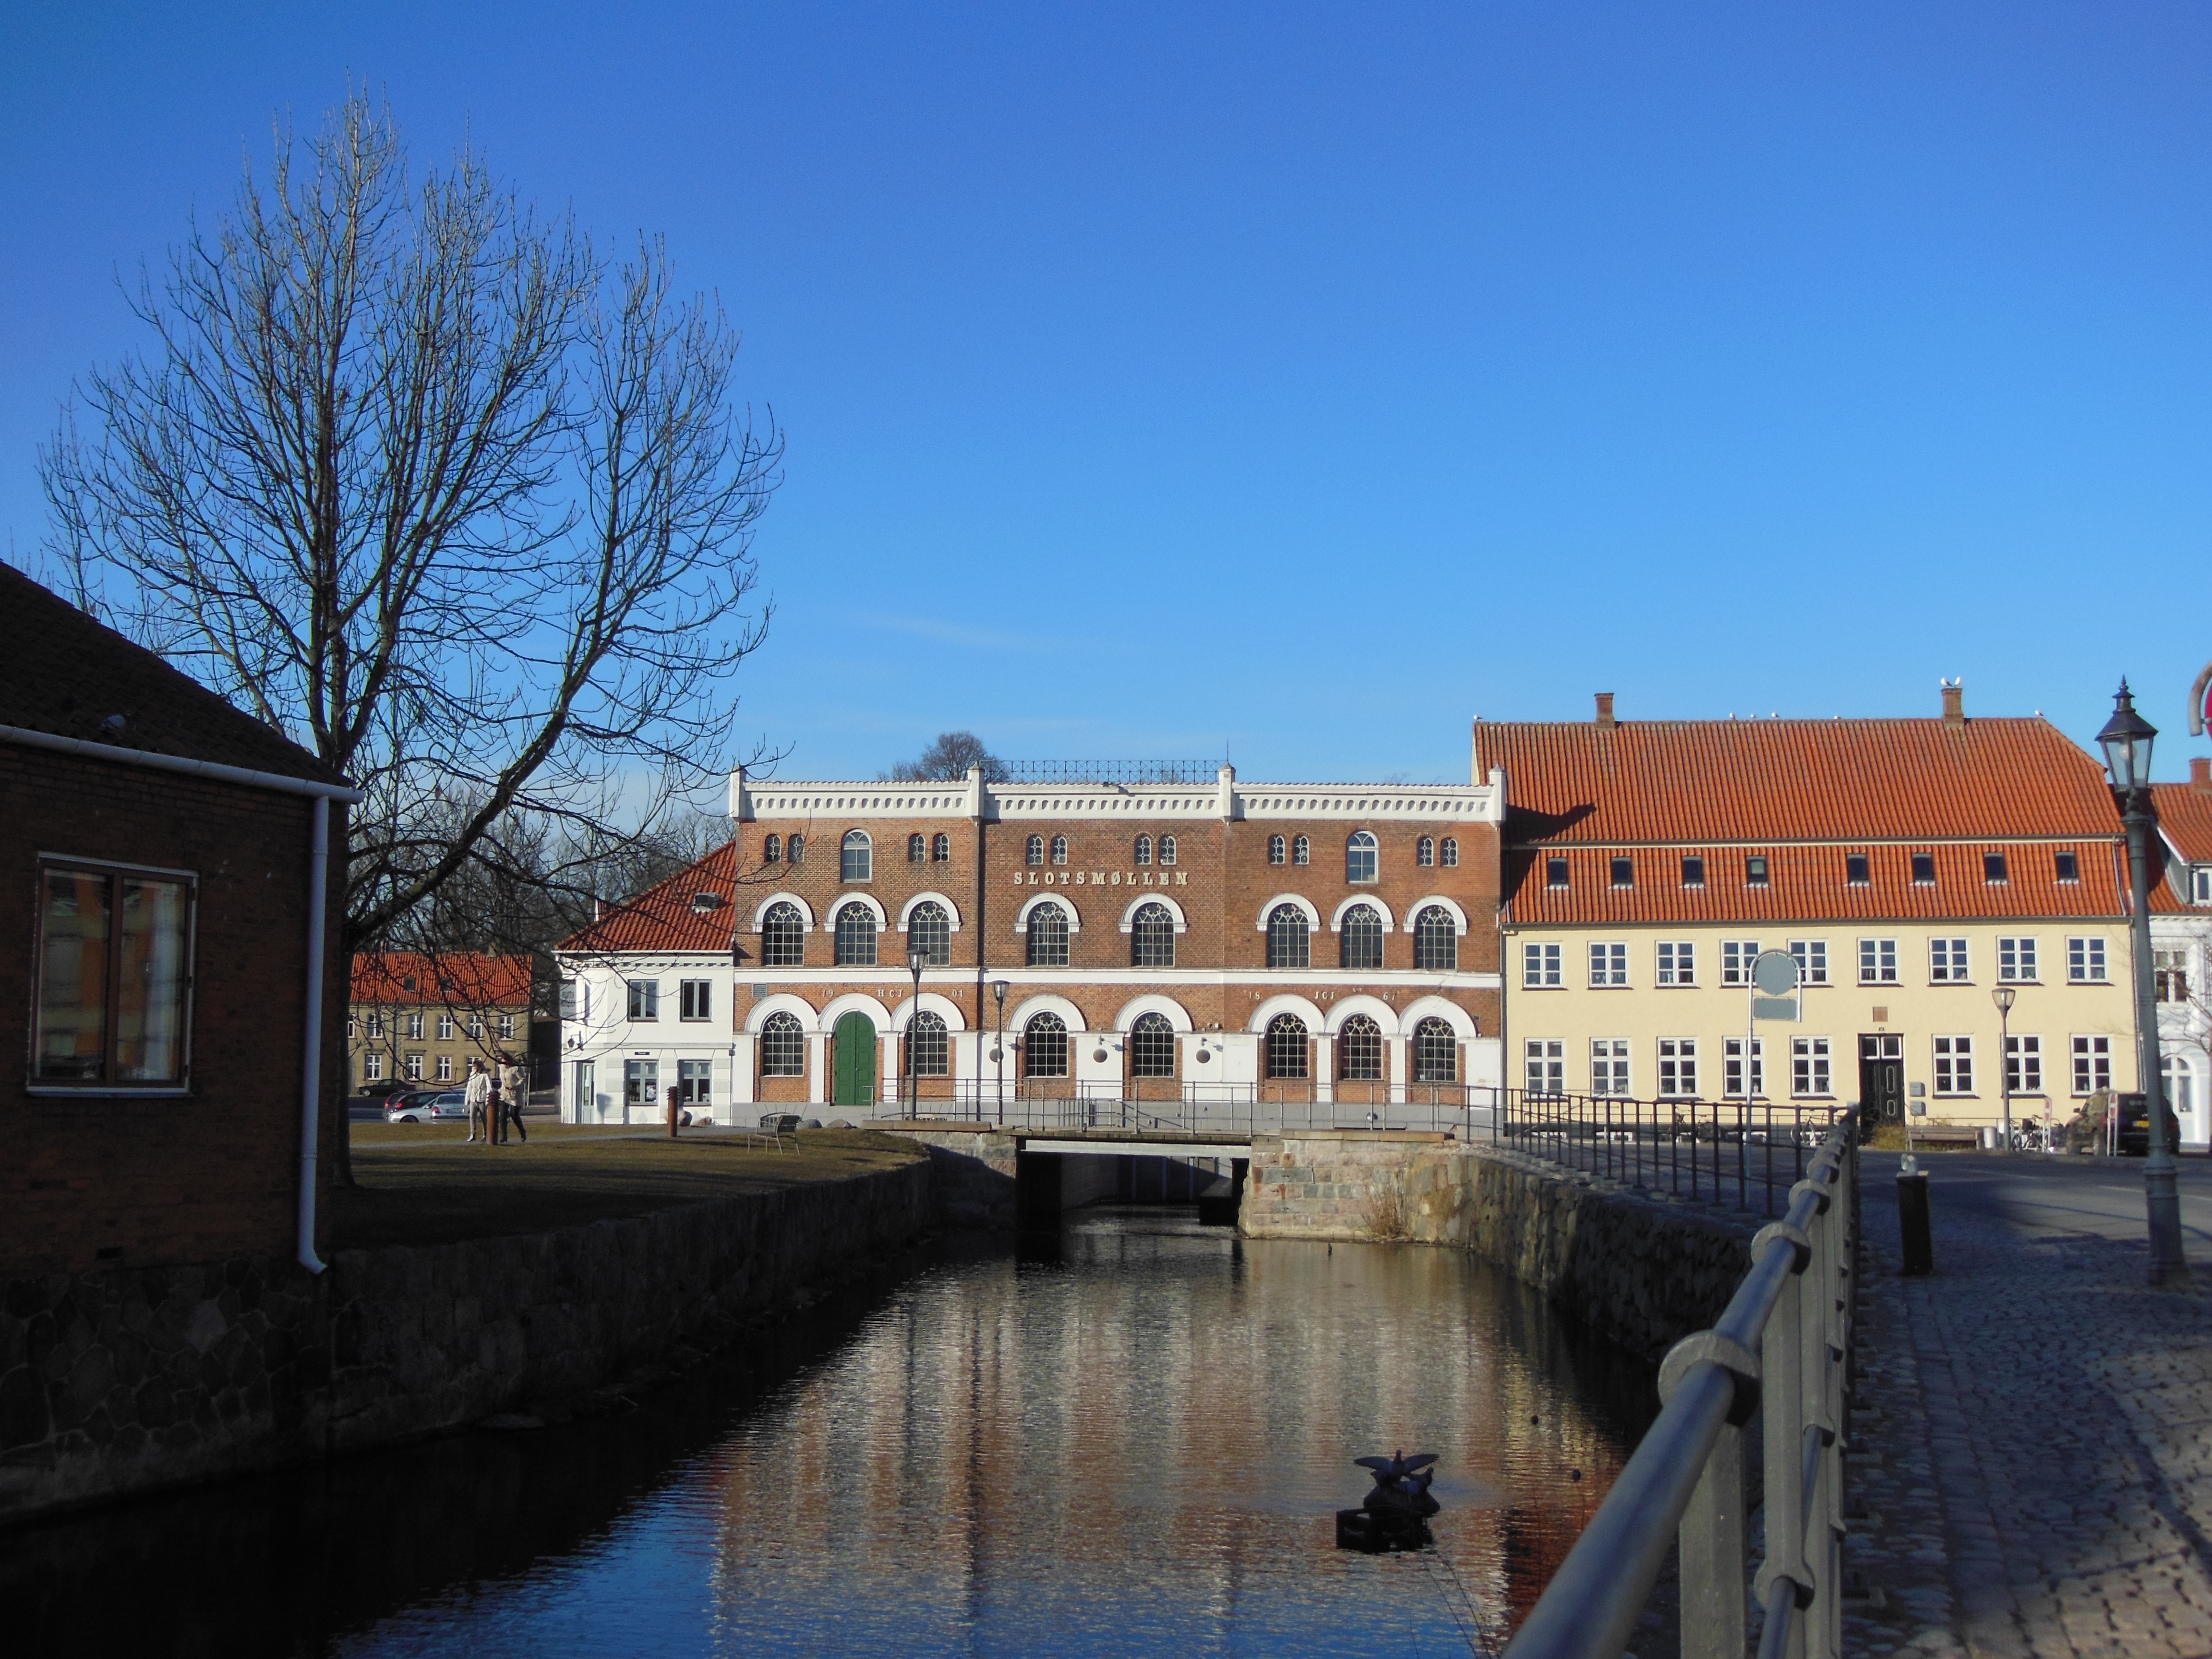
sunshine, town, chateau, palace, river, canal, red, blue, yellow, waterway, blue sky, old town, denmark, history, heritage, estate, moat, old water mill, cobblestone street, castle mill, nyborg, funen, old townhouse